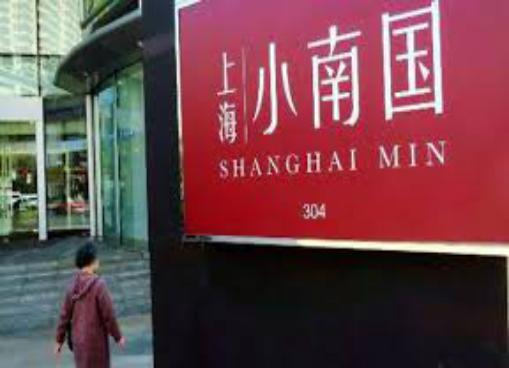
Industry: Food